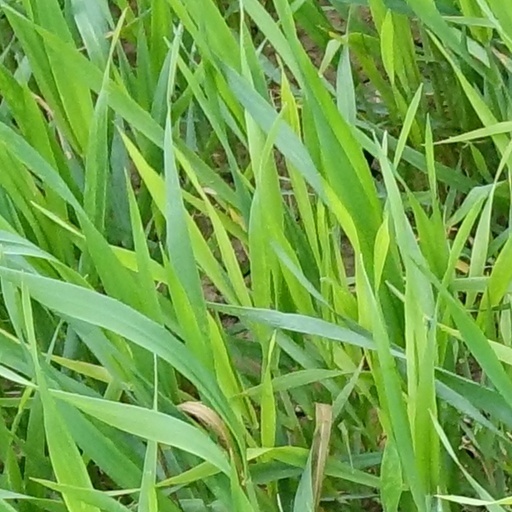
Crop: wheat